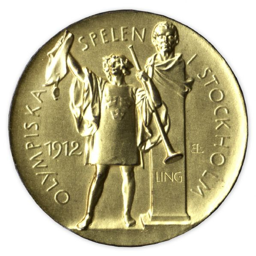
olympic medal from olympic games , held